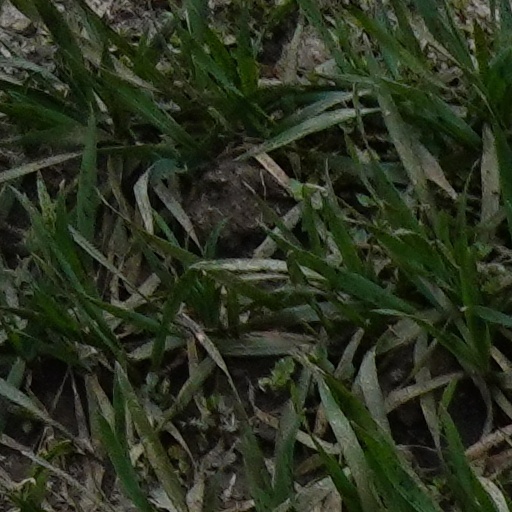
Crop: wheat